Lucrezia Borgia

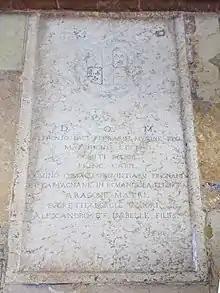
The conjoined tomb of Alfonso I d'Este and Lucrezia Borgia, Ferrara.

Lucrezia was described as having heavy blonde hair that fell past her knees, a beautiful complexion, hazel eyes that changed colour, a full, high bosom, and a natural grace that made her appear to "walk on air". In another description, the author wrote that "her mouth is rather large, the teeth brilliantly white, her neck is slender and fair, and the bust is admirably proportioned." These physical attributes were highly appreciated in Italy due to the similarity of her description with that of the Roman goddess of arts and war, Minerva.